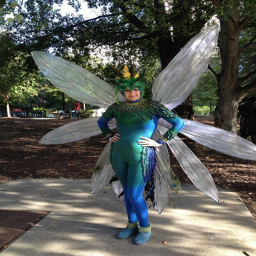
film character from animation film